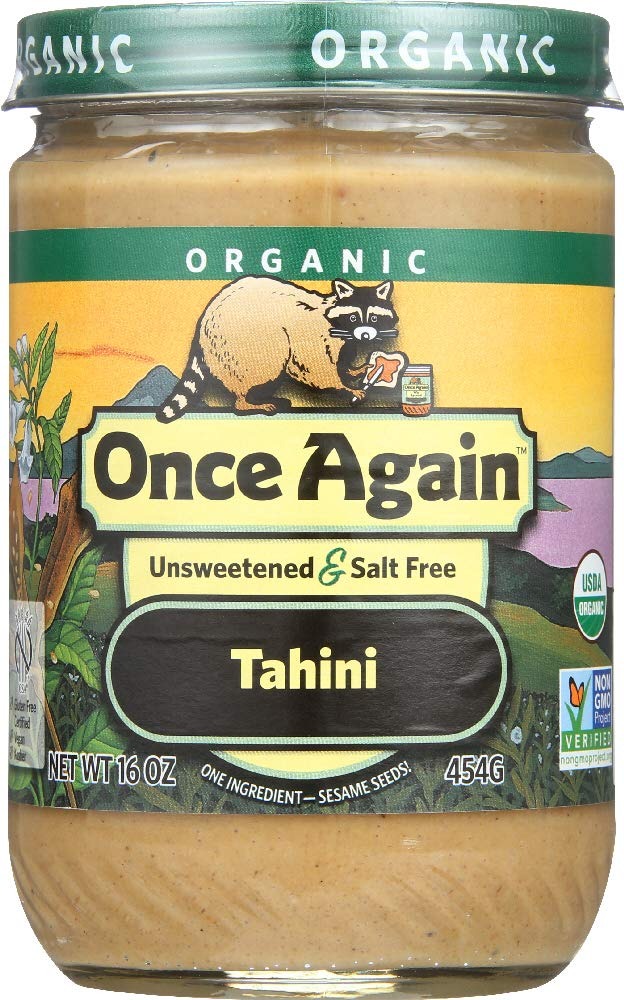
Item Name: Once Again - Organic Tahini - 16 Oz. (Pack of 6) - Pack Of 6
Value: 6.0
Unit: Count

Price: 59.98